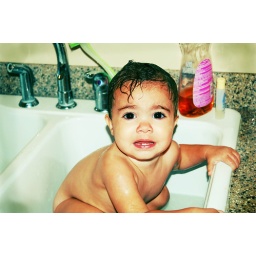
a bath in the kitchen sink